Dogtooth (film)

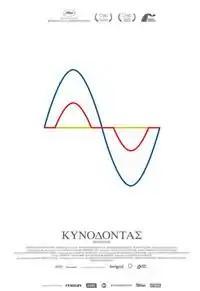
Theatrical release poster

Dogtooth is a 2009 Greek absurdist psychological drama art film directed by Yorgos Lanthimos. Written by Lanthimos and Efthymis Filippou, the film is about a husband and wife (Christos Stergioglou and Michelle Valley) who keep their children (Angeliki Papoulia, Christos Passalis, and Mary Tsoni) ignorant of the world outside their property well into adulthood.